Howrah district

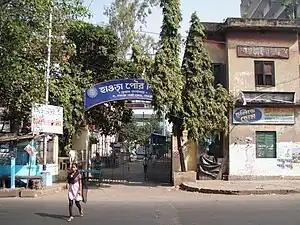
Howrah Municipal Corporation

According to the 2011 census, 84.99% of the population spoke Bengali, 10.92% Hindi and 2.86% Urdu as their first language. Hindi and Urdu are mainly spoken in urban areas.